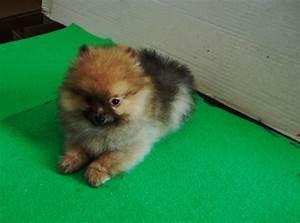
dog